Keene Fitzpatrick

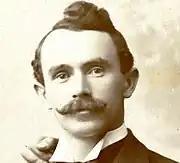
Fitzpatrick cropped from 1894 Michigan football team photograph

In 1894, Fitzpatrick was hired by the University of Michigan as the trainer for the school's football team. During Fitzpatrick's first stint as Michigan's trainer, the football teams had two of the best seasons in the school's history. The team lost only one game each year and outscored opponents 510–98. During these two seasons, Michigan also proved that a Western football team could compete with the major Eastern schools that dominated the game to that time. In 1894, Michigan defeated Cornell, 12–4, and in 1895, the team beat Harvard, 4–0. The victory over Cornell in 1894 marked the first time that a Western school defeated an established power from the East. Prior to 1894, Michigan had never beaten one of the Eastern powers, losing to Yale, 46–0 in 1883, and to Cornell, 56–0 in 1889, 58–12 in 1891, and 44–0 in 1892.